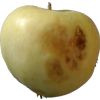
Label: Apple hit 1